Lingo (Dutch game show)

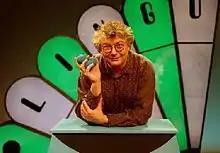
François Boulangé hosted Lingo in the 1990s

Lingo is a television game show that aired in the Netherlands between 1989 and 2014 on public television, and returned in 2019 on commercial television where it was broadcast until 2023. The format consists of a word game that combines Mastermind and Bingo. The television game show was broadcast weekly in the beginning, but it later became a daily program.